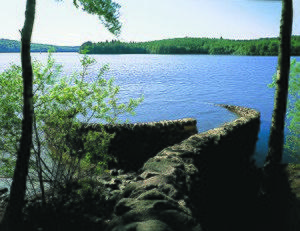
sculpture d'Andy Goldsworthy dans le bois de sculptures
Le Centre international d'art et du paysage de Vassivière est un centre d'art contemporain de la région Nouvelle-Aquitaine, en France.